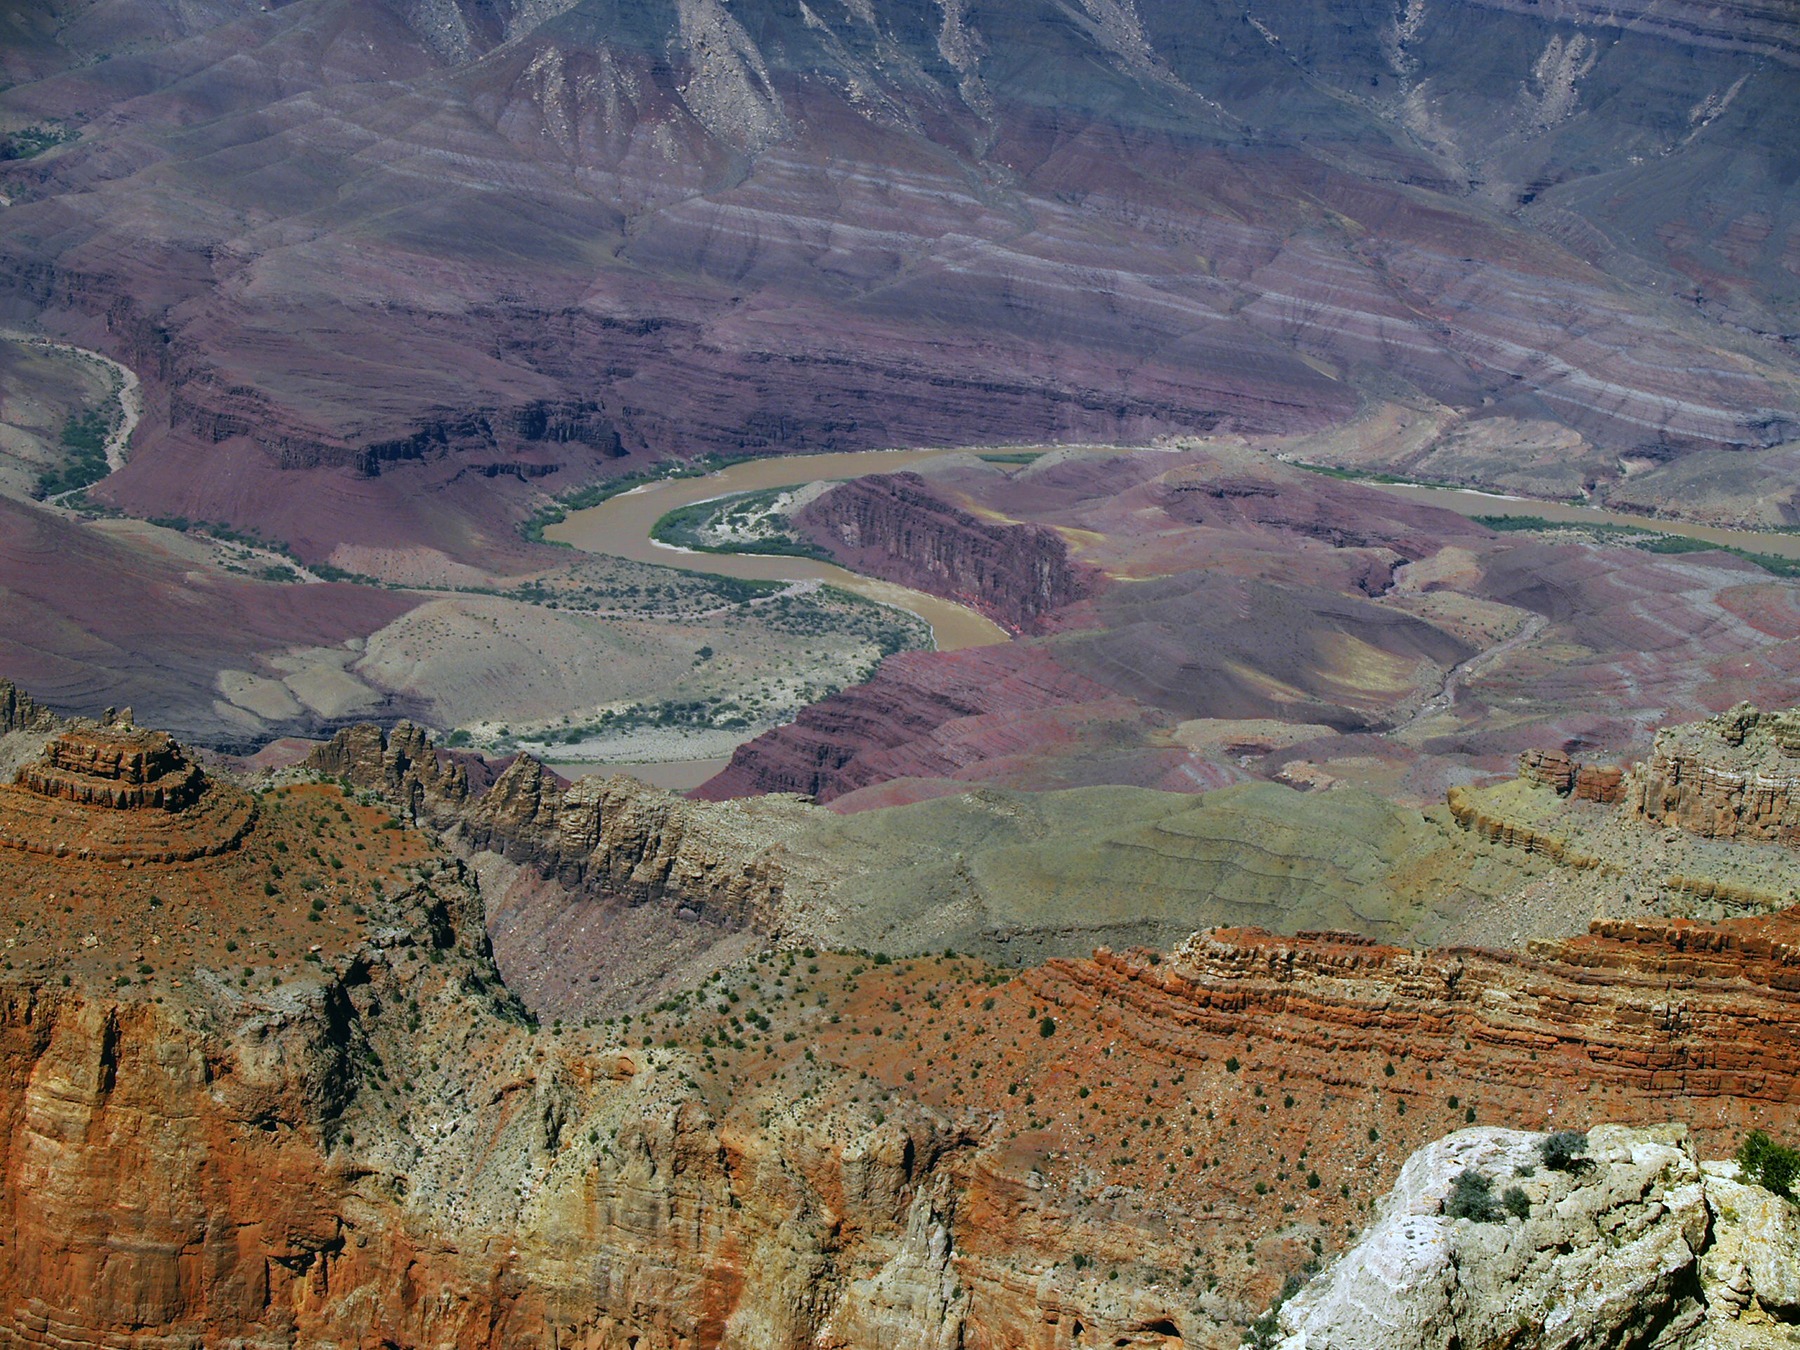
landscape, wilderness, mountain, valley, formation, scenery, usa, canyon, grand canyon, arizona, rocks, geology, badlands, plateau, tourist attraction, wadi, landform, aerial photography, colorado river, geographical feature